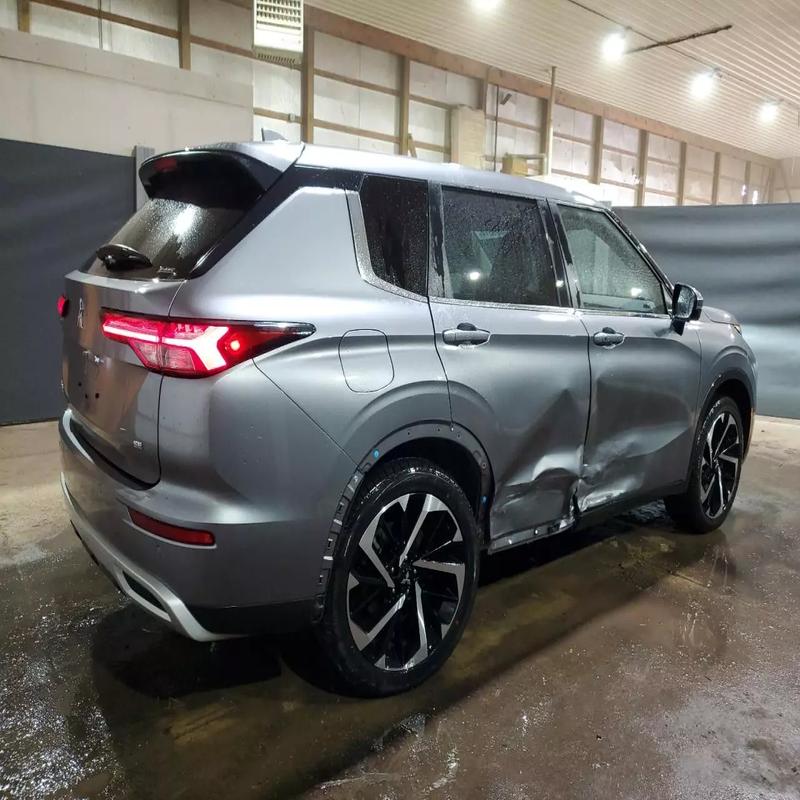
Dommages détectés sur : porte avant droite, porte arrière droite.
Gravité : mineur